Jim Harbaugh

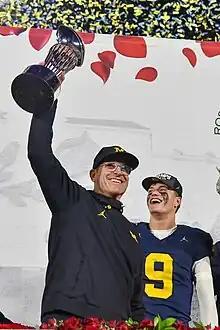
Harbaugh lifts the 2024 Rose Bowl trophy

The 2022 Wolverines began the season ranked sixth and eighth in the coaches' and AP polls, respectively. They climbed into the top five in both polls as they opened the season with a seven-game winning streak, including a 27–14 win at Iowa on October 1 – the program's first at Kinnick Stadium since 2005 – and a dominating 41–17 win over previously unbeaten Penn State on October 15.